Kris Stadsgaard

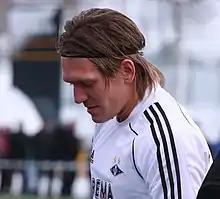
Stadsgaard for Rosenborg, 2010

Kris Stadsgaard (born 1 August 1985) is a Danish former professional footballer who played as a central defender. He made one senior appearance in 2003 for Farum before the club changed its name to Nordsjælland. He signed with Italian club Reggina in August 2007 and left the club in March 2008 for Rosenborg in Norway, winning two Norwegian Premier League championships in three seasons there. After 1.5 years with Spanish club Málaga he returned to Denmark with Copenhagen in January 2012. He made three appearances for the Denmark national team.